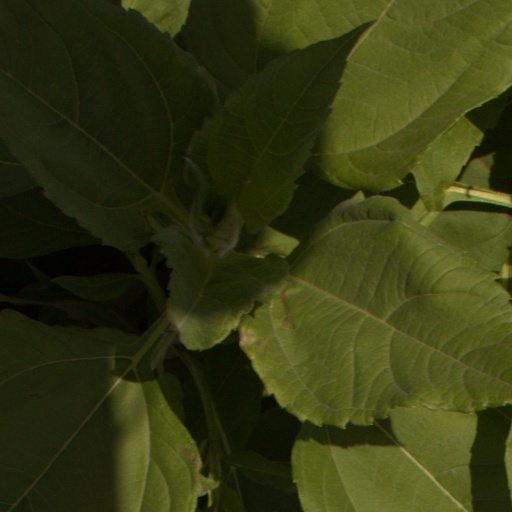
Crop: Jerusalem artichoke